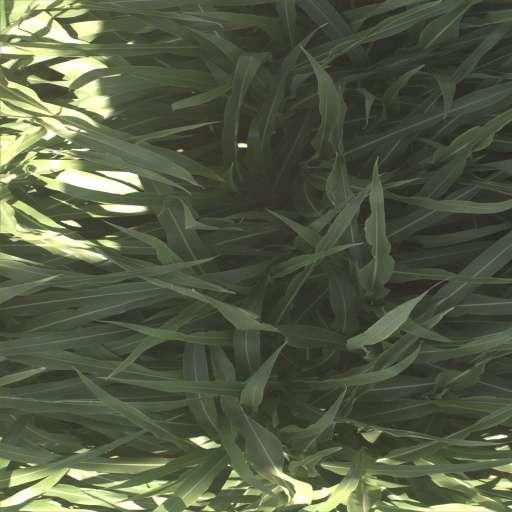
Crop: sorghum